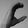
ASL letter: C